Cotabato City

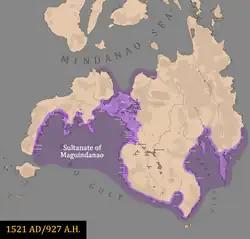
Territory of the Sultanate of Maguindanao in 1521 and Cotabato City serving as its capital.

Prior to the arrival of Hindus and Muslims, the city was a vast swamp and rainforest landscape where numerous ethno-linguistic groups lived. Maguindanao vernacular architecture developed during this era, which included the architectural techniques of at least 10 ethno-linguistic groups. Later on, Hindu traders arrived and the people of the area embraced the practice of Hinduism. The set of moral standards and culture of present-day people of Maguindanao are seen due to this Hindu influence.